Hendrik van der Borcht the elder

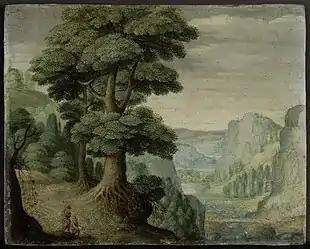
"Mountain landscape with a big tree"

Since he was independently rich, Hendrik could probably choose which commissions to accept. In 1613 he came into contact with the court of Heidelberg for which he created together with the Flemish-born painter Anton Mirou the illustrations for a book that commemorated the festive reception and entry of the wedding couple, Frederick V of the Palatinate and Elisabeth Stuart, the daughter of the English King Jacob I, in Frankenthal. He further worked on the decorations of the city Frankenthal on the occasion of these festivities around 4 June 1613. On this occasion he met the young English Thomas Howard, 21st Earl of Arundel, who accompanied the English Princess. Arundel was a passionate art lover and collector who probably did not miss the chance to talk to Hendrik and see his art collection brought from Italy.